Hannoversche Waggonfabrik

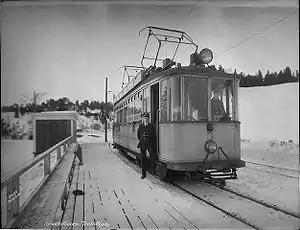
GB Class 1 tram delivered to the Trondheim Tramway in 1924

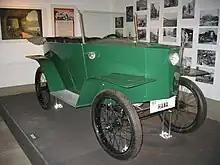
Hawa electric car 1922

The Hannoversche Waggonfabrik AG (Hawa) was founded in 1898 to build passenger and freight cars for Germany's railways. When the First World War began, Hannover built rolling stock for the German military, before gradually becoming more and more involved in the production of aircraft, starting with the manufacture of propellers in 1915 before moving on to repair work, and the license manufacture of aircraft by the end of the year. An important reason why Hannover, along with other railway manufacturers, was encouraged to move into aircraft work was that, not only did it have an extensive, well trained workforce, but also possessed large stocks of seasoned wood.